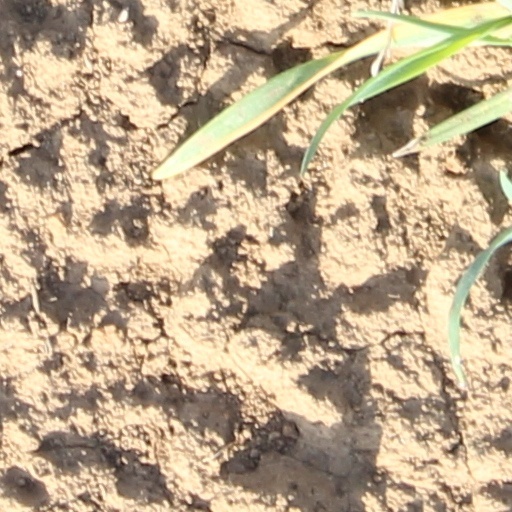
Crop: wheat